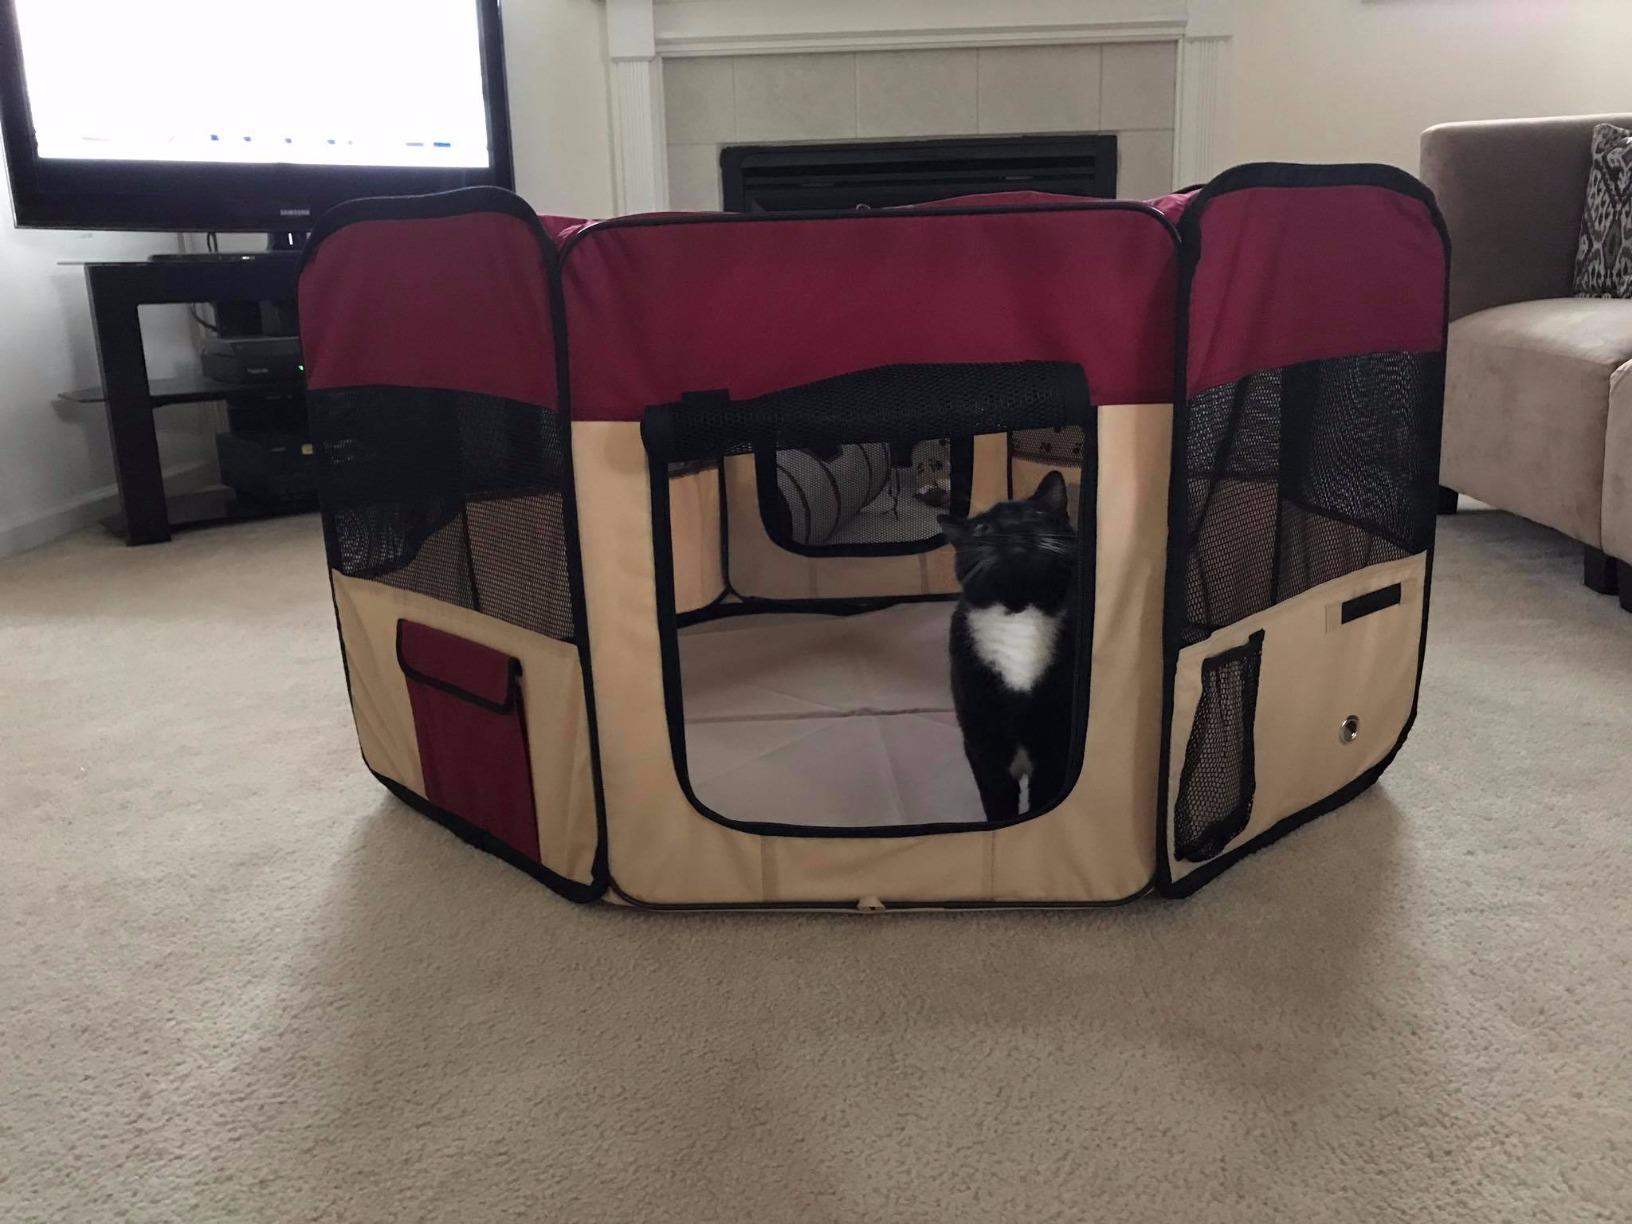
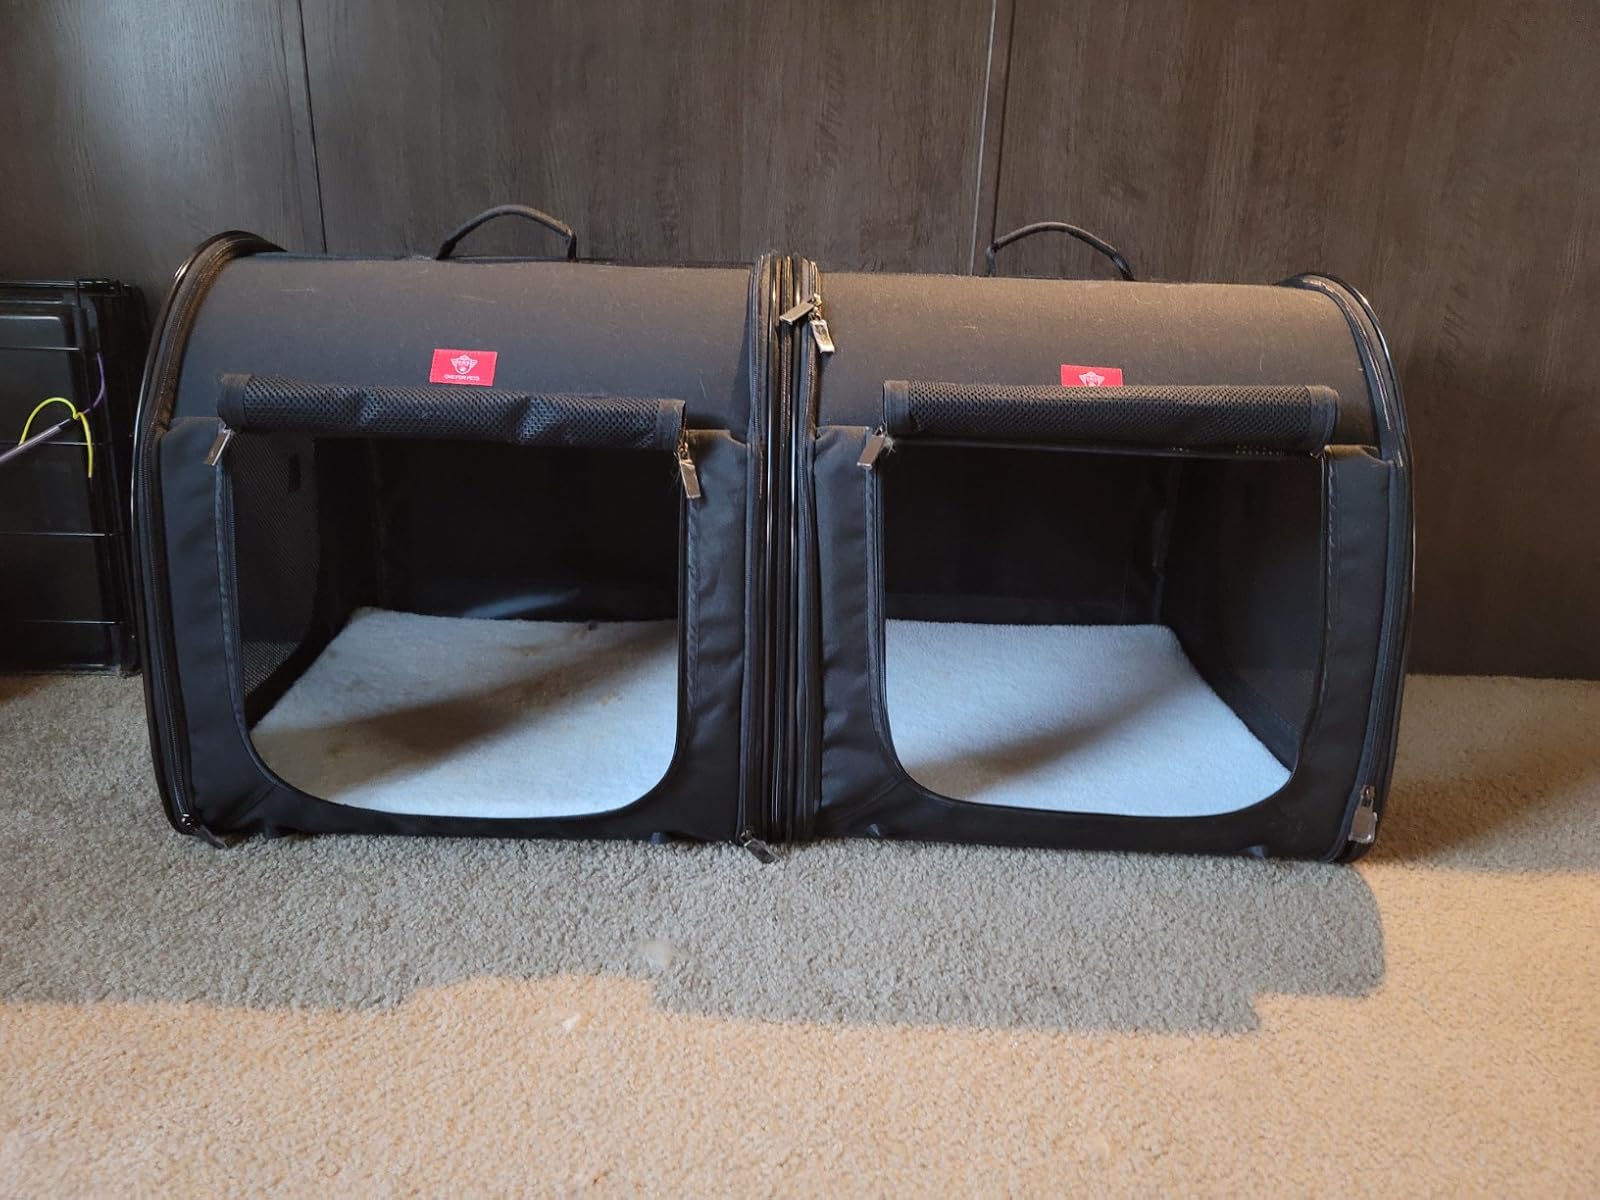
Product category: items_kennel
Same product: no